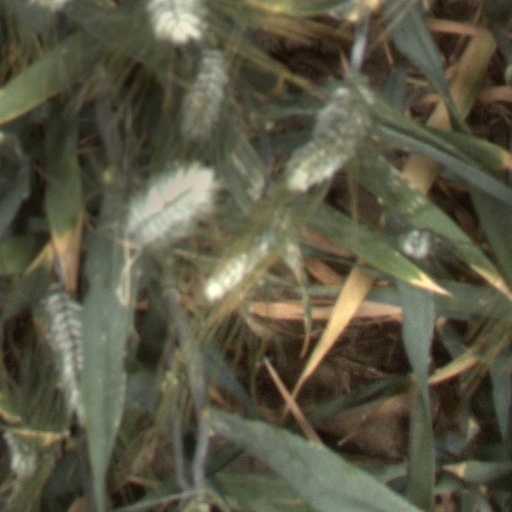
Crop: wheat